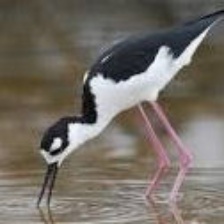
Species: BLACK NECKED STILT
Scientific name: HIMANTOPUS MEXICANUS